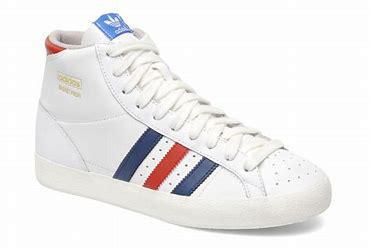
Brand: Adidas
Model: Basket Profi